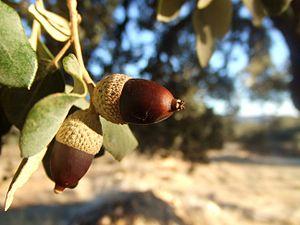
Le macaque de Barbarie, également appelé magot ou macaque berbère, est un singe catarhinien de la famille des cercopithécidés.